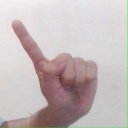
अक्षर: ए